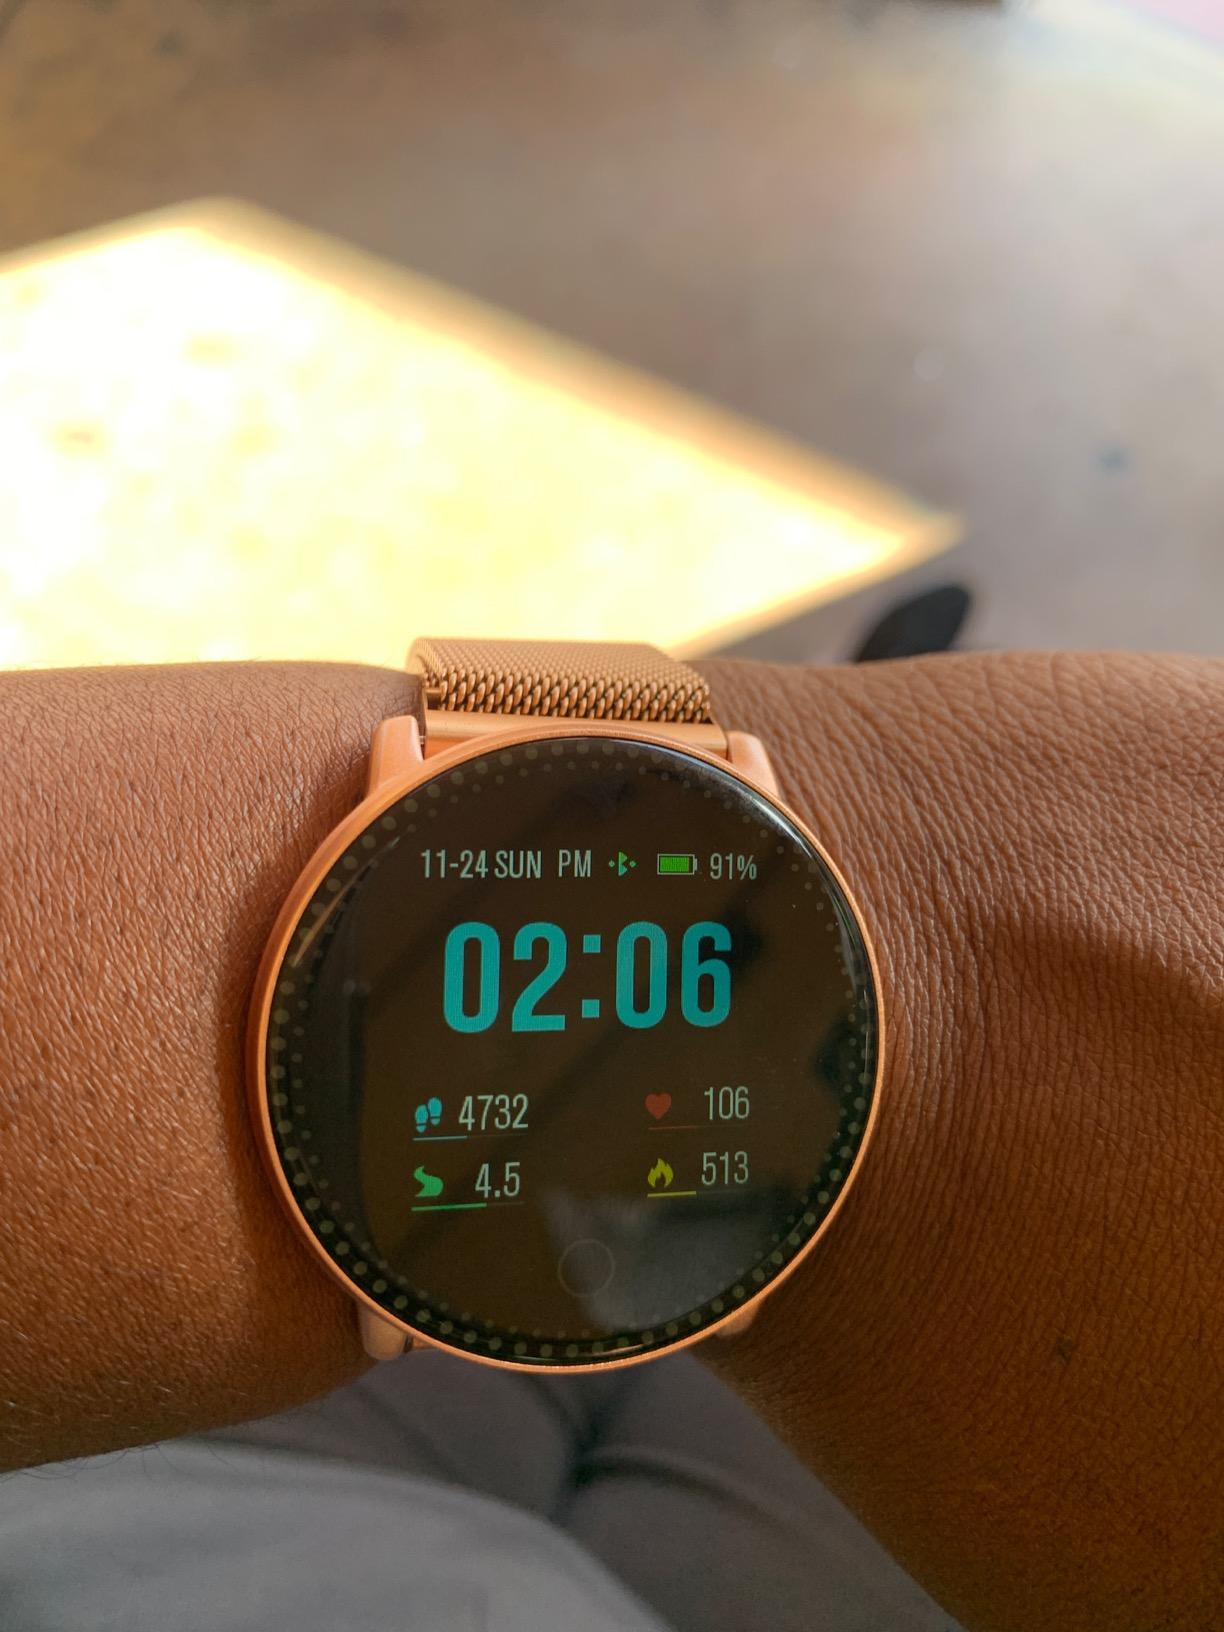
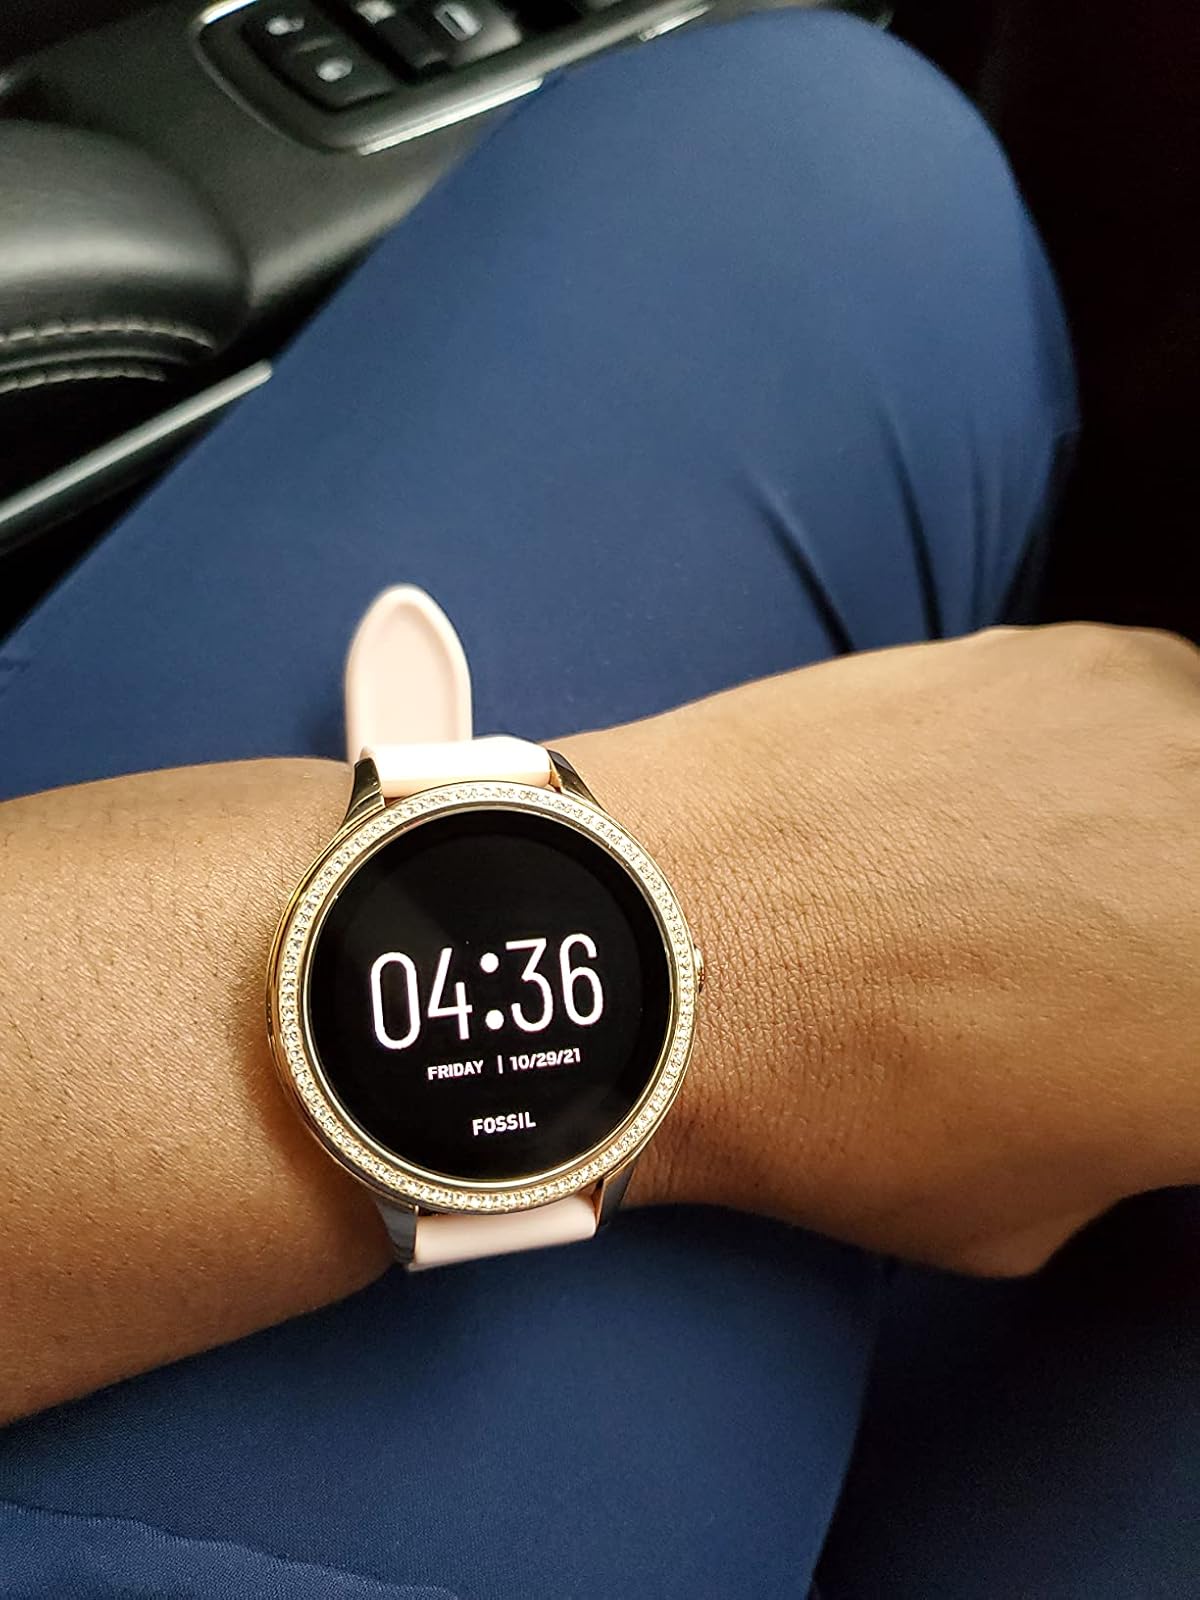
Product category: smartwatch
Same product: no